Panfield Priory

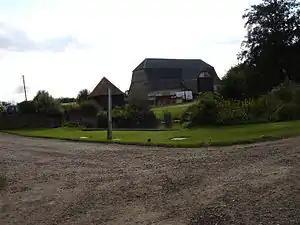
Panfield Priory site today

Panfield Priory was a priory of Augustinian Canons Regular sited in Panfield, Essex, England.